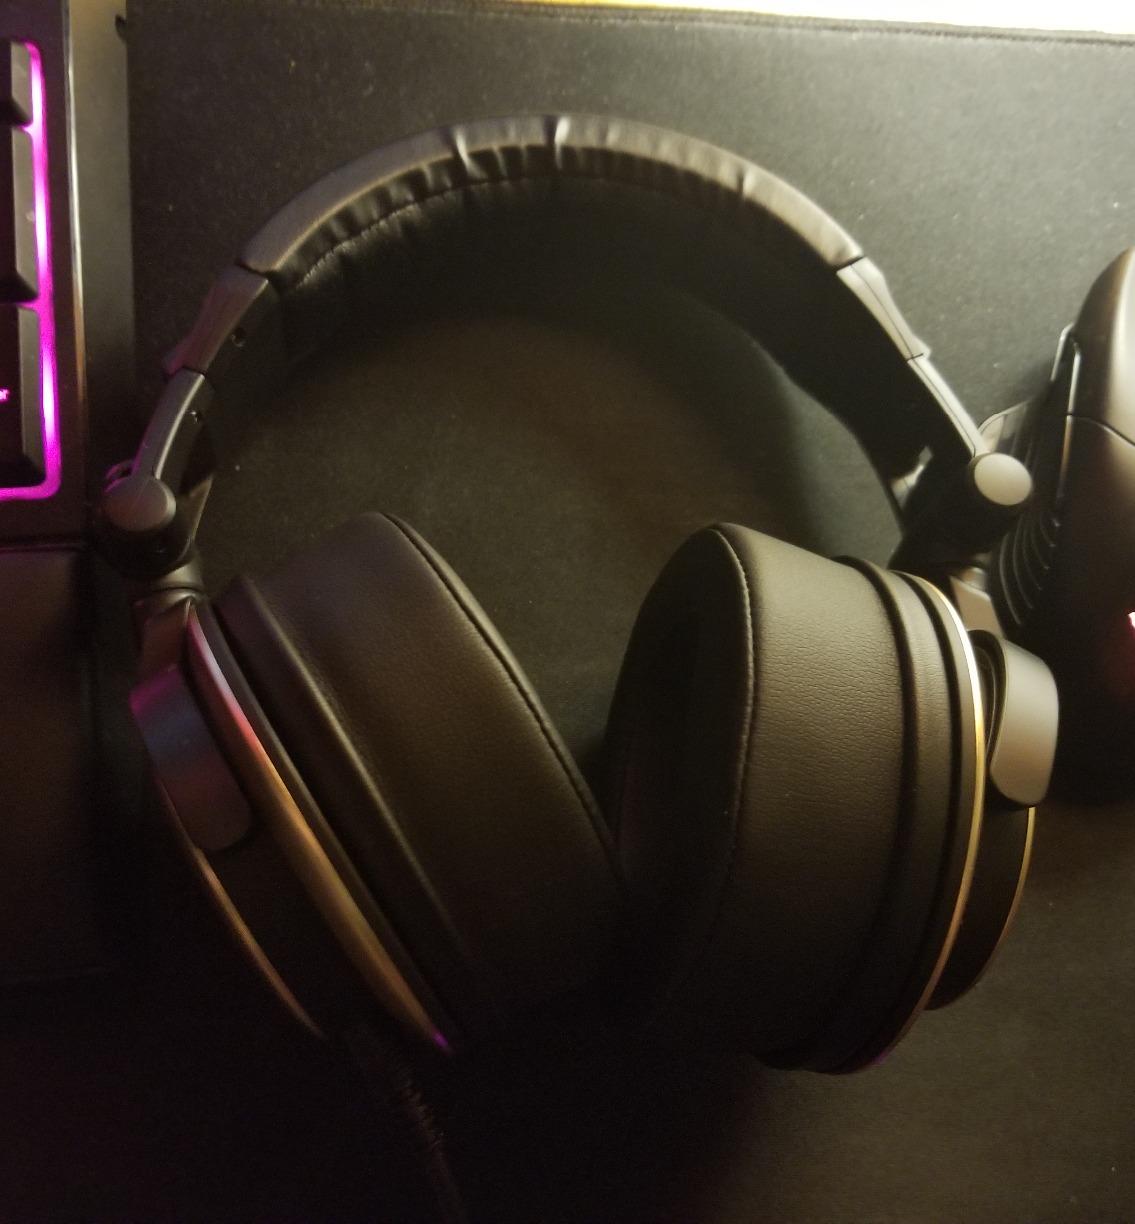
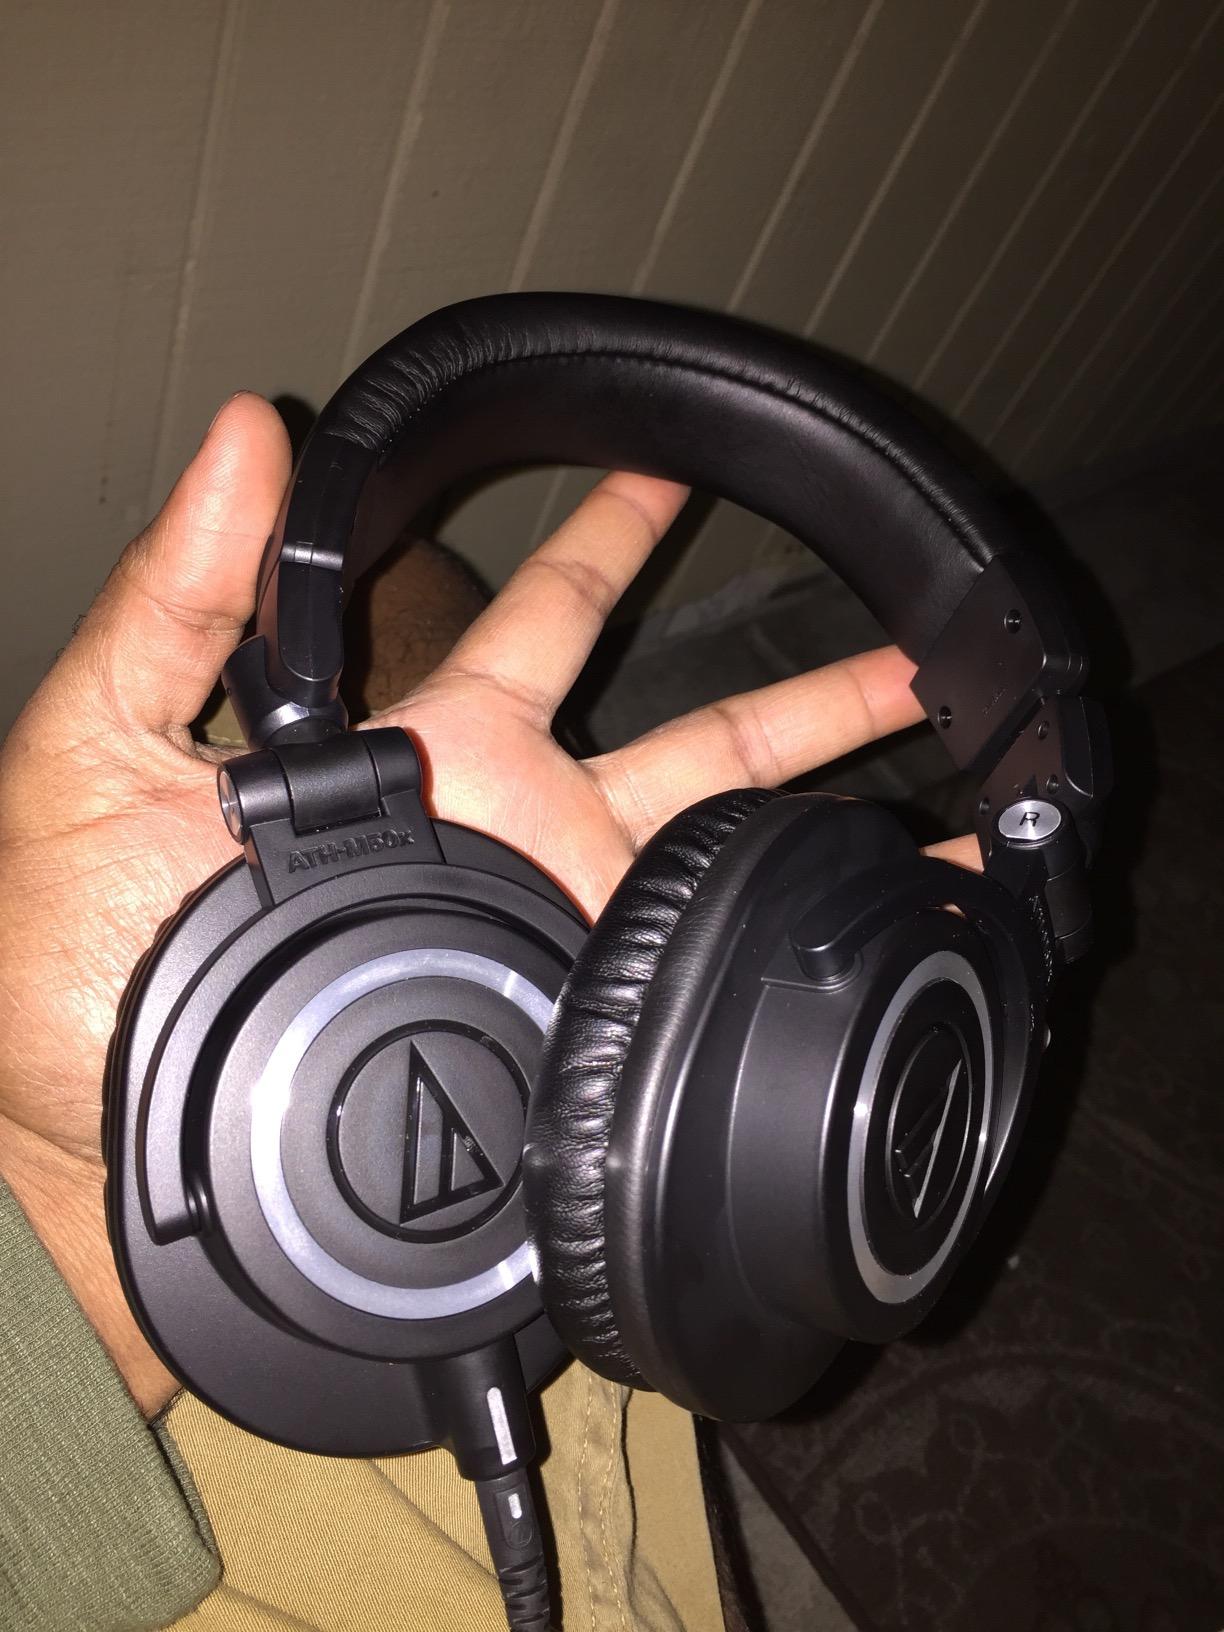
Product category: headphones
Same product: no